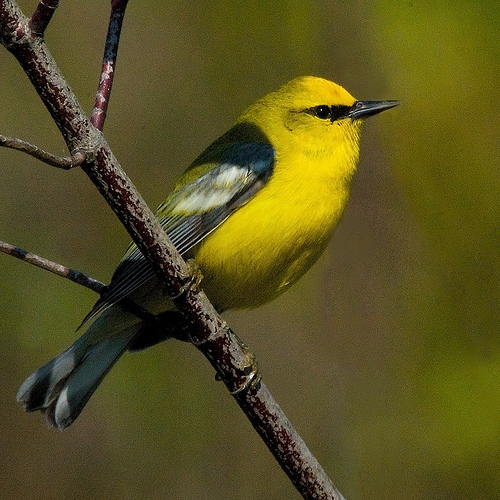
a bird with a very small, straight bill, a black superciliary, and a yellow breast and flank
this colorful small bird has a yellow head, neck, nape, an belly, and dark green, yellow, grey, and white wings.
a small bird with a yellow chest and sharp beak
this bird has a bright yellow head and breast and its wings are striped with blue, white, and black.
a small bird with a black bill and a yellow crown, nape, throat, breast, and abdomen.
a bright yellow bird with black and white in its wings.
this bird has wings that are black and has a yellow belly
this bird is a bright yellow with the exception of its dark beak and partially black wings.
the bill of the bird is short, pointed, and black, and the body is a vibrant yellow color.
small bird with yellow breast and crown, black coverts with green and white wing bars.
Species: Blue Winged Warbler